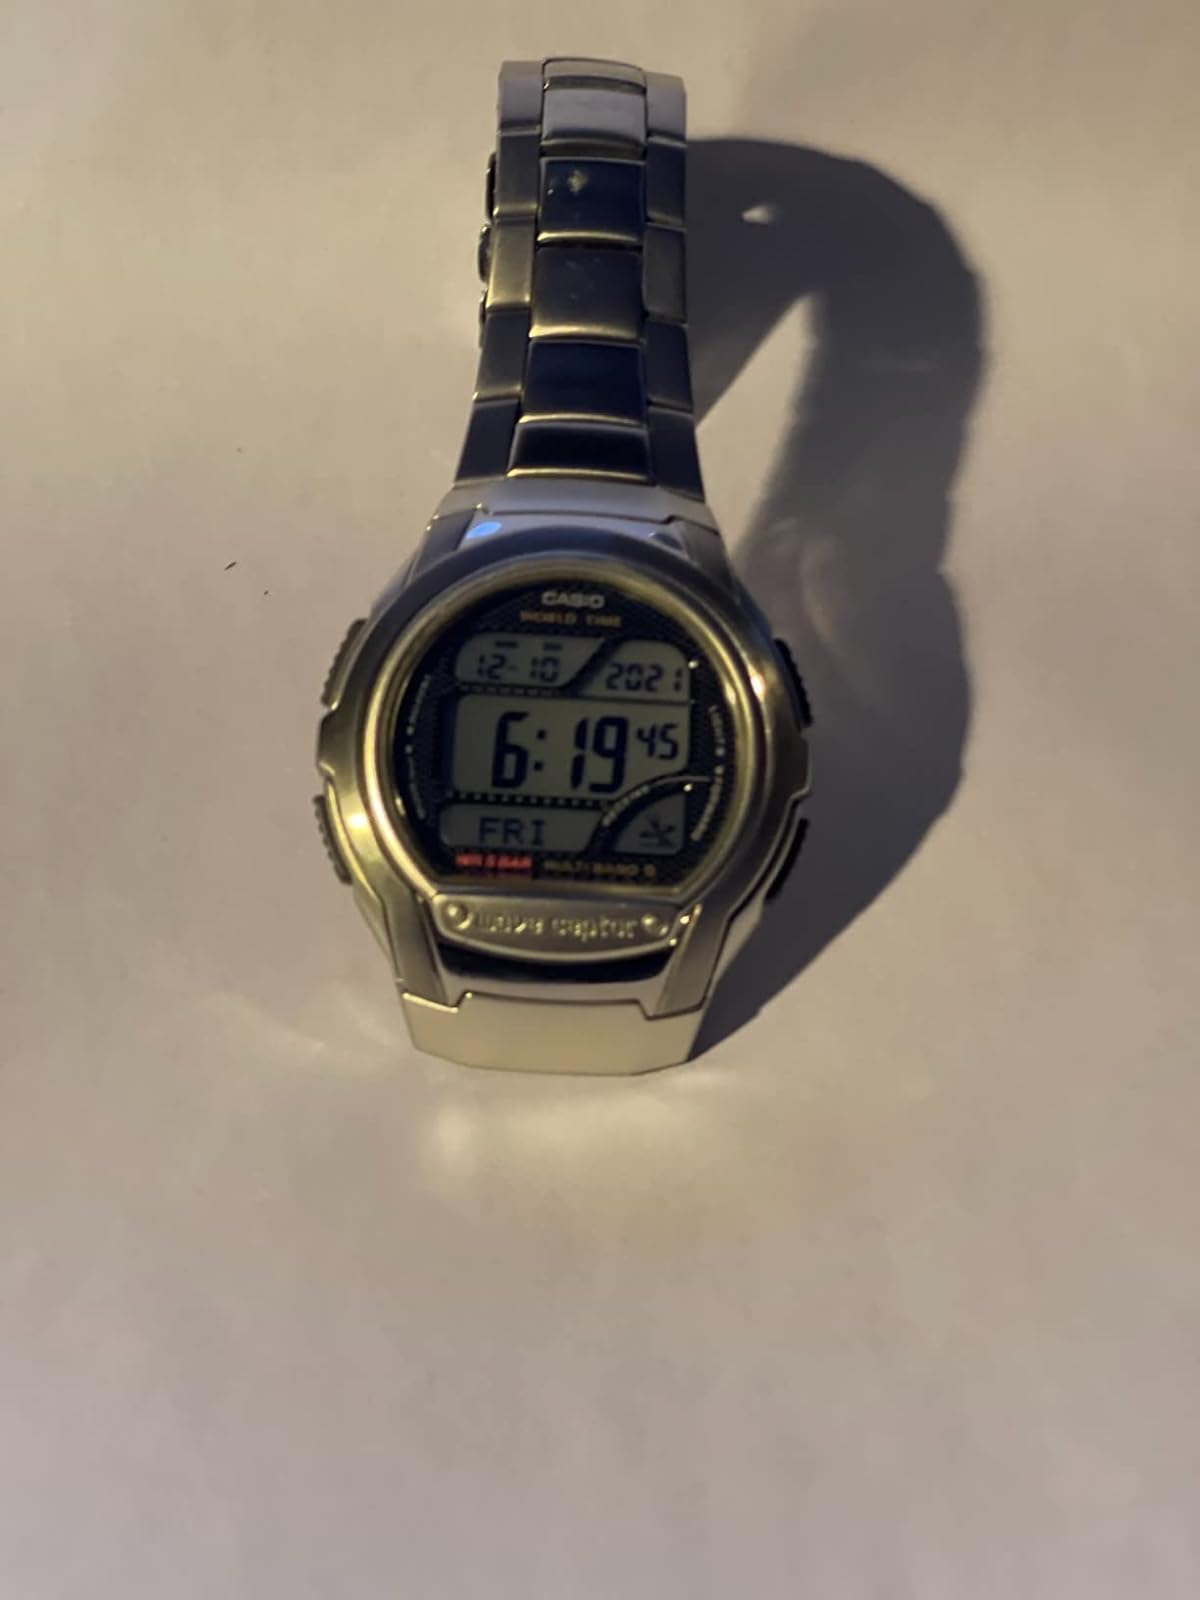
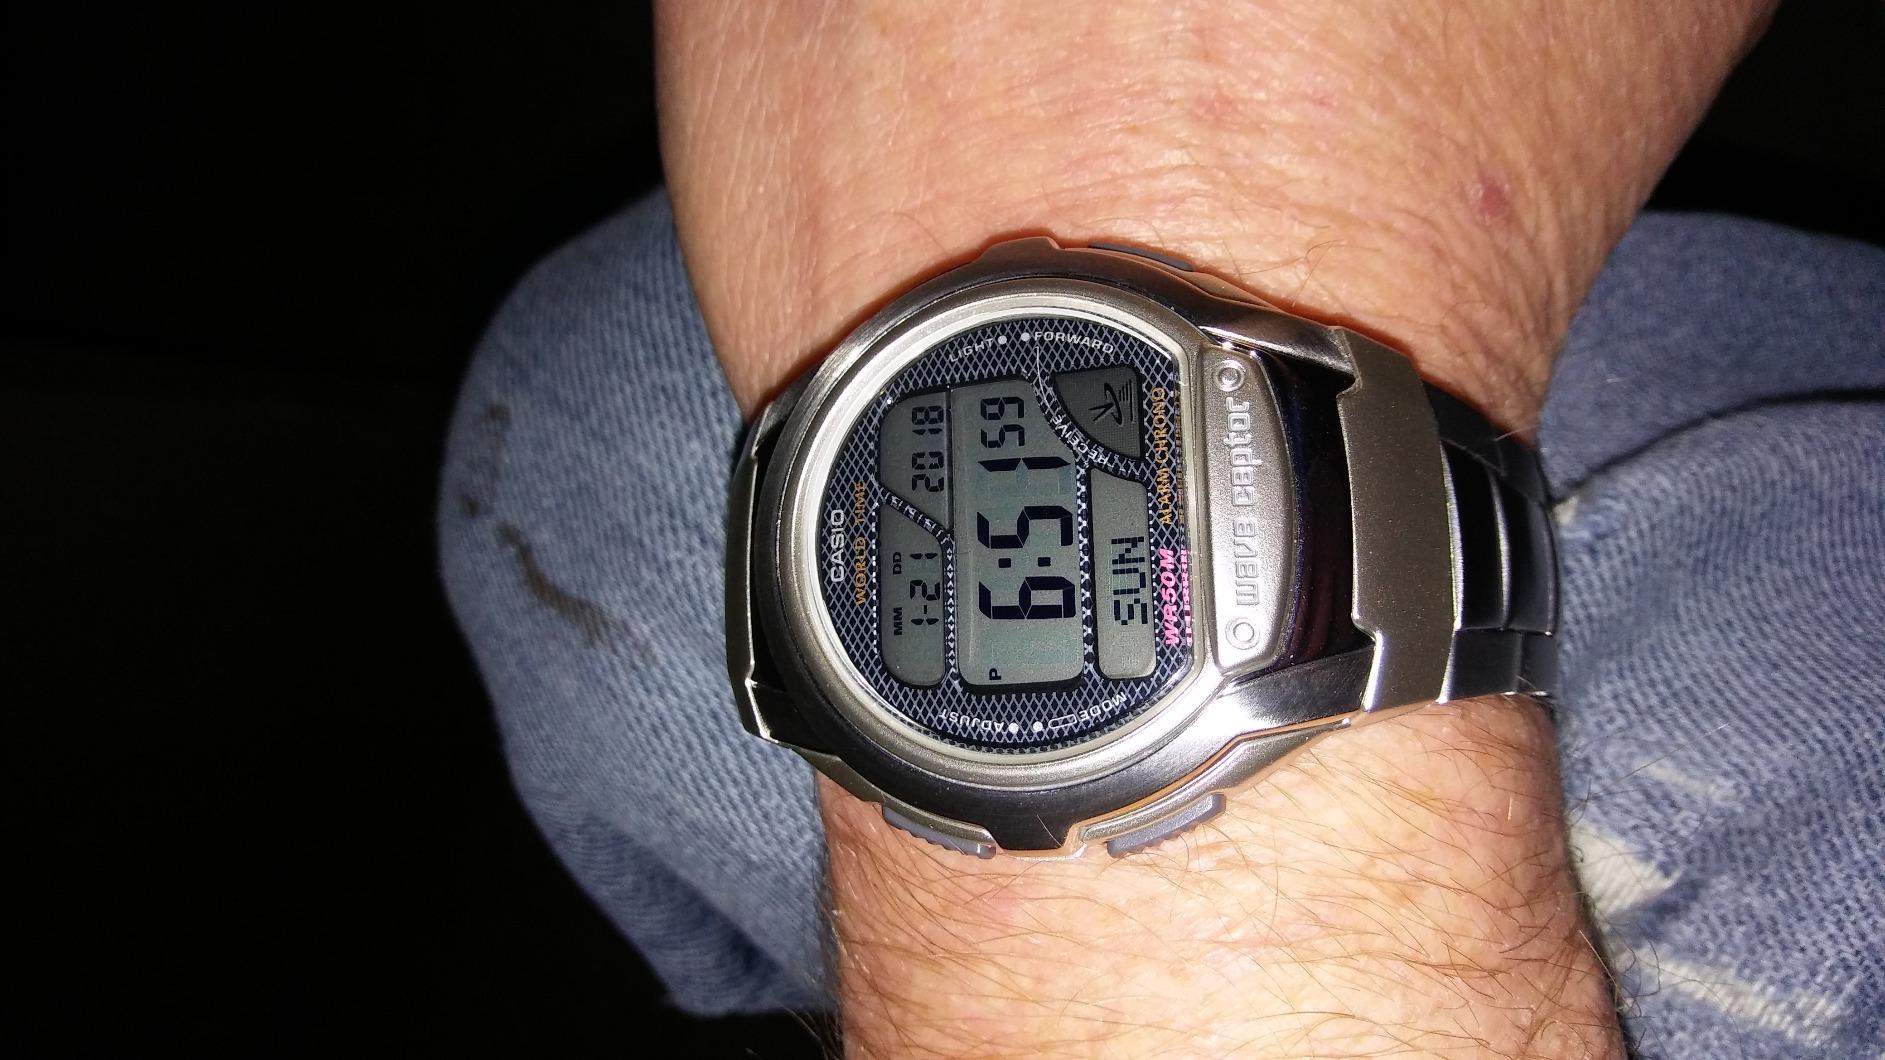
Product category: accessories_watch
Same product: yes